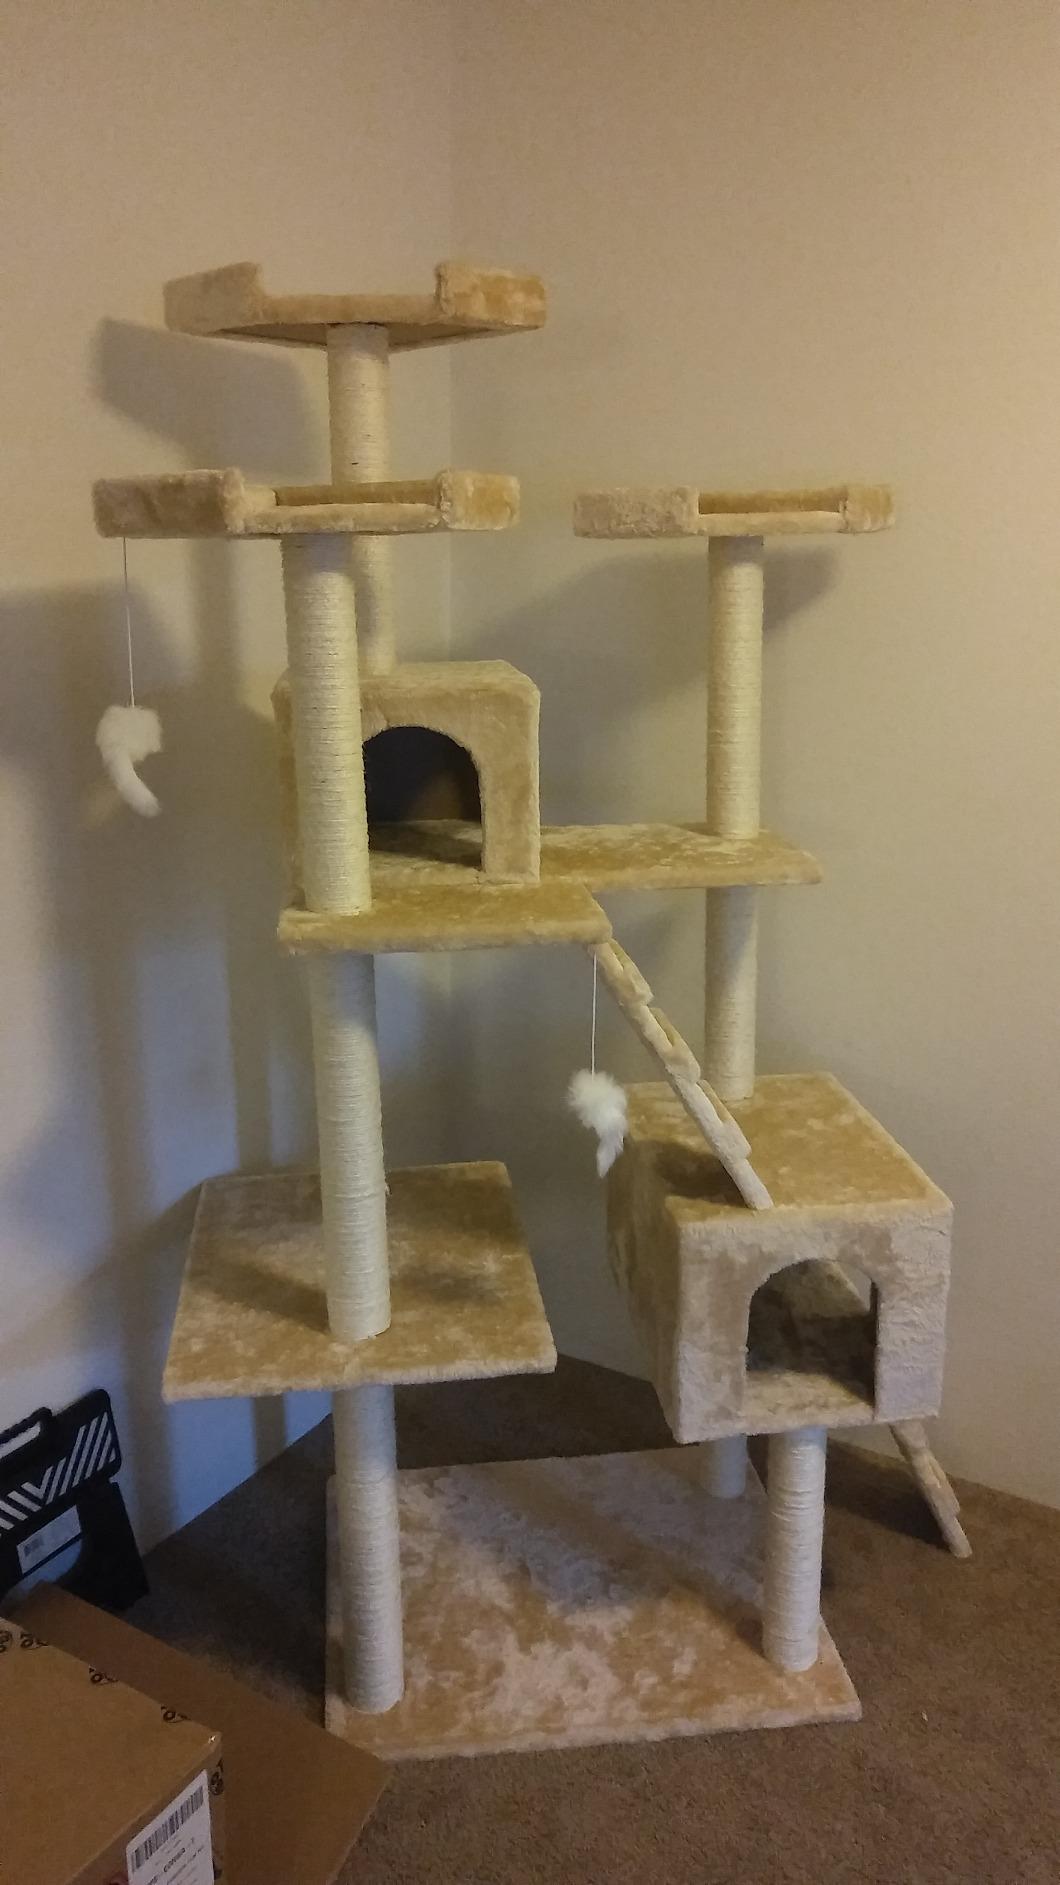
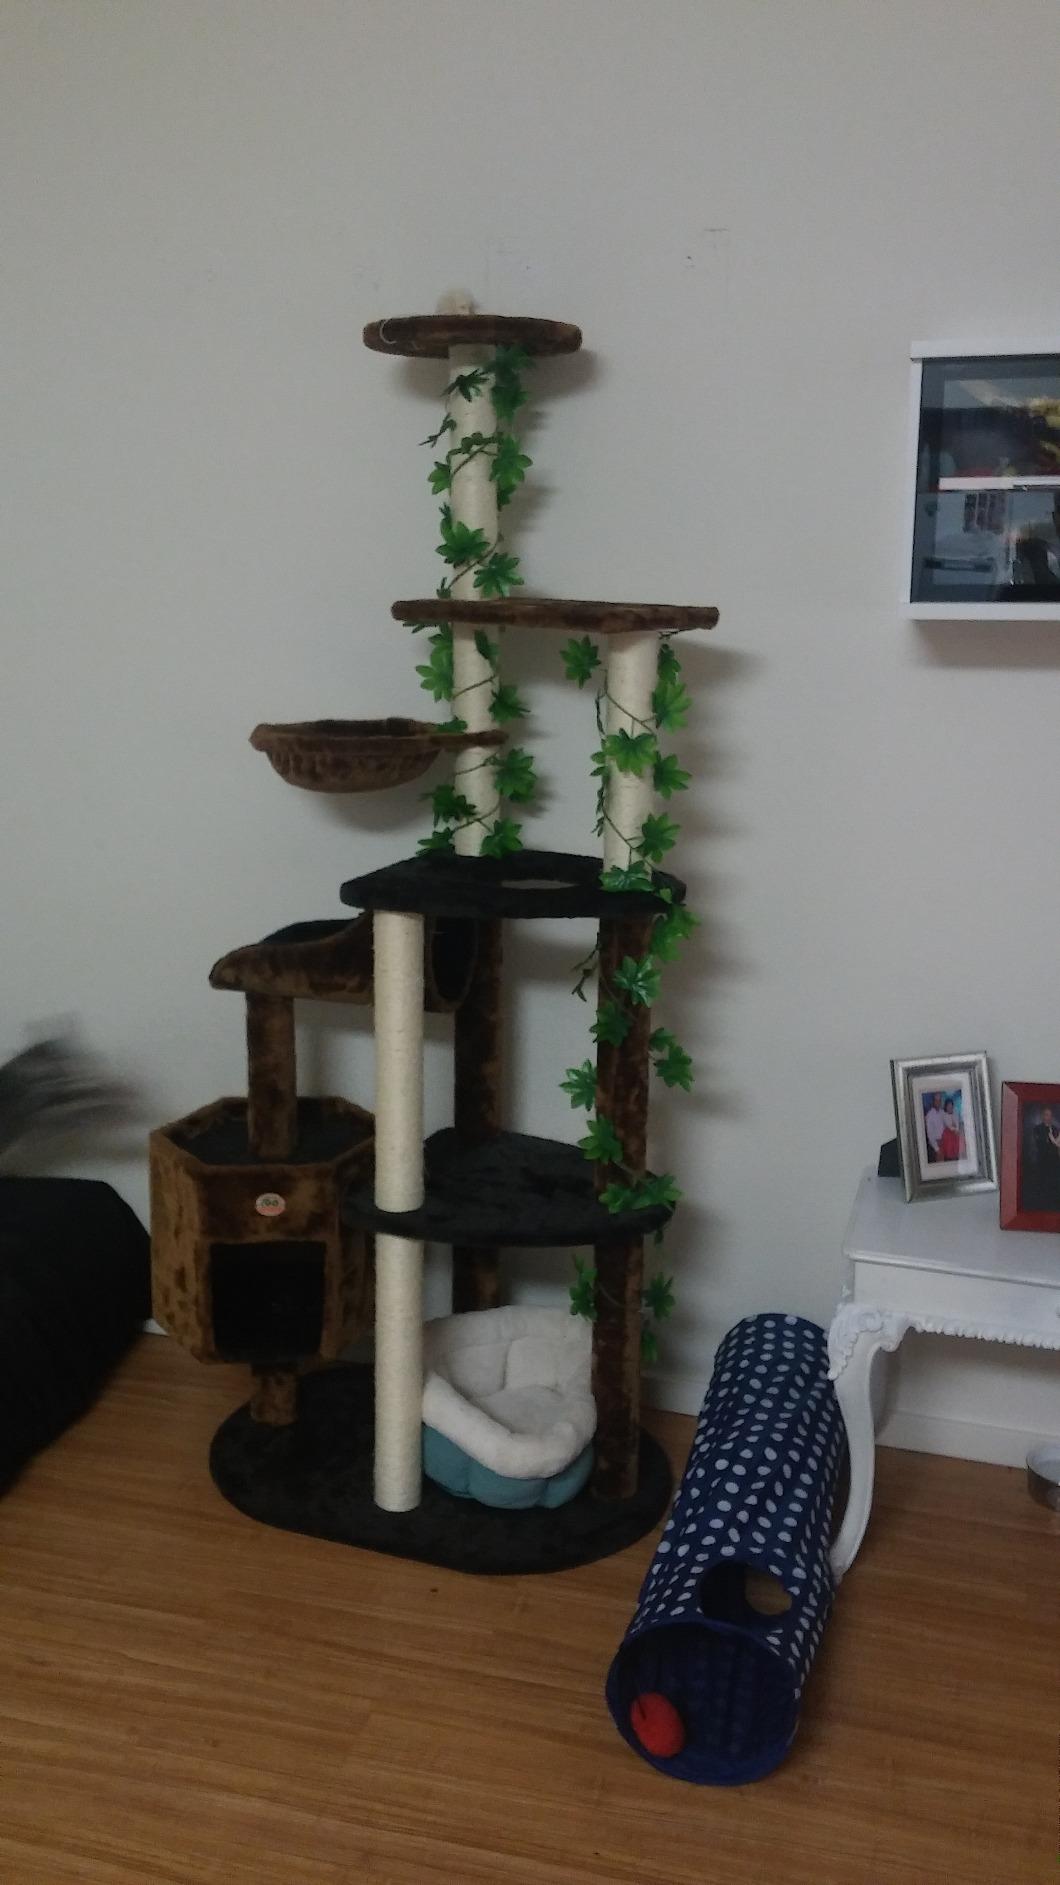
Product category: items_cat tree
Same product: no